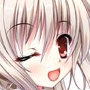
Portrait style: Anime Portrait